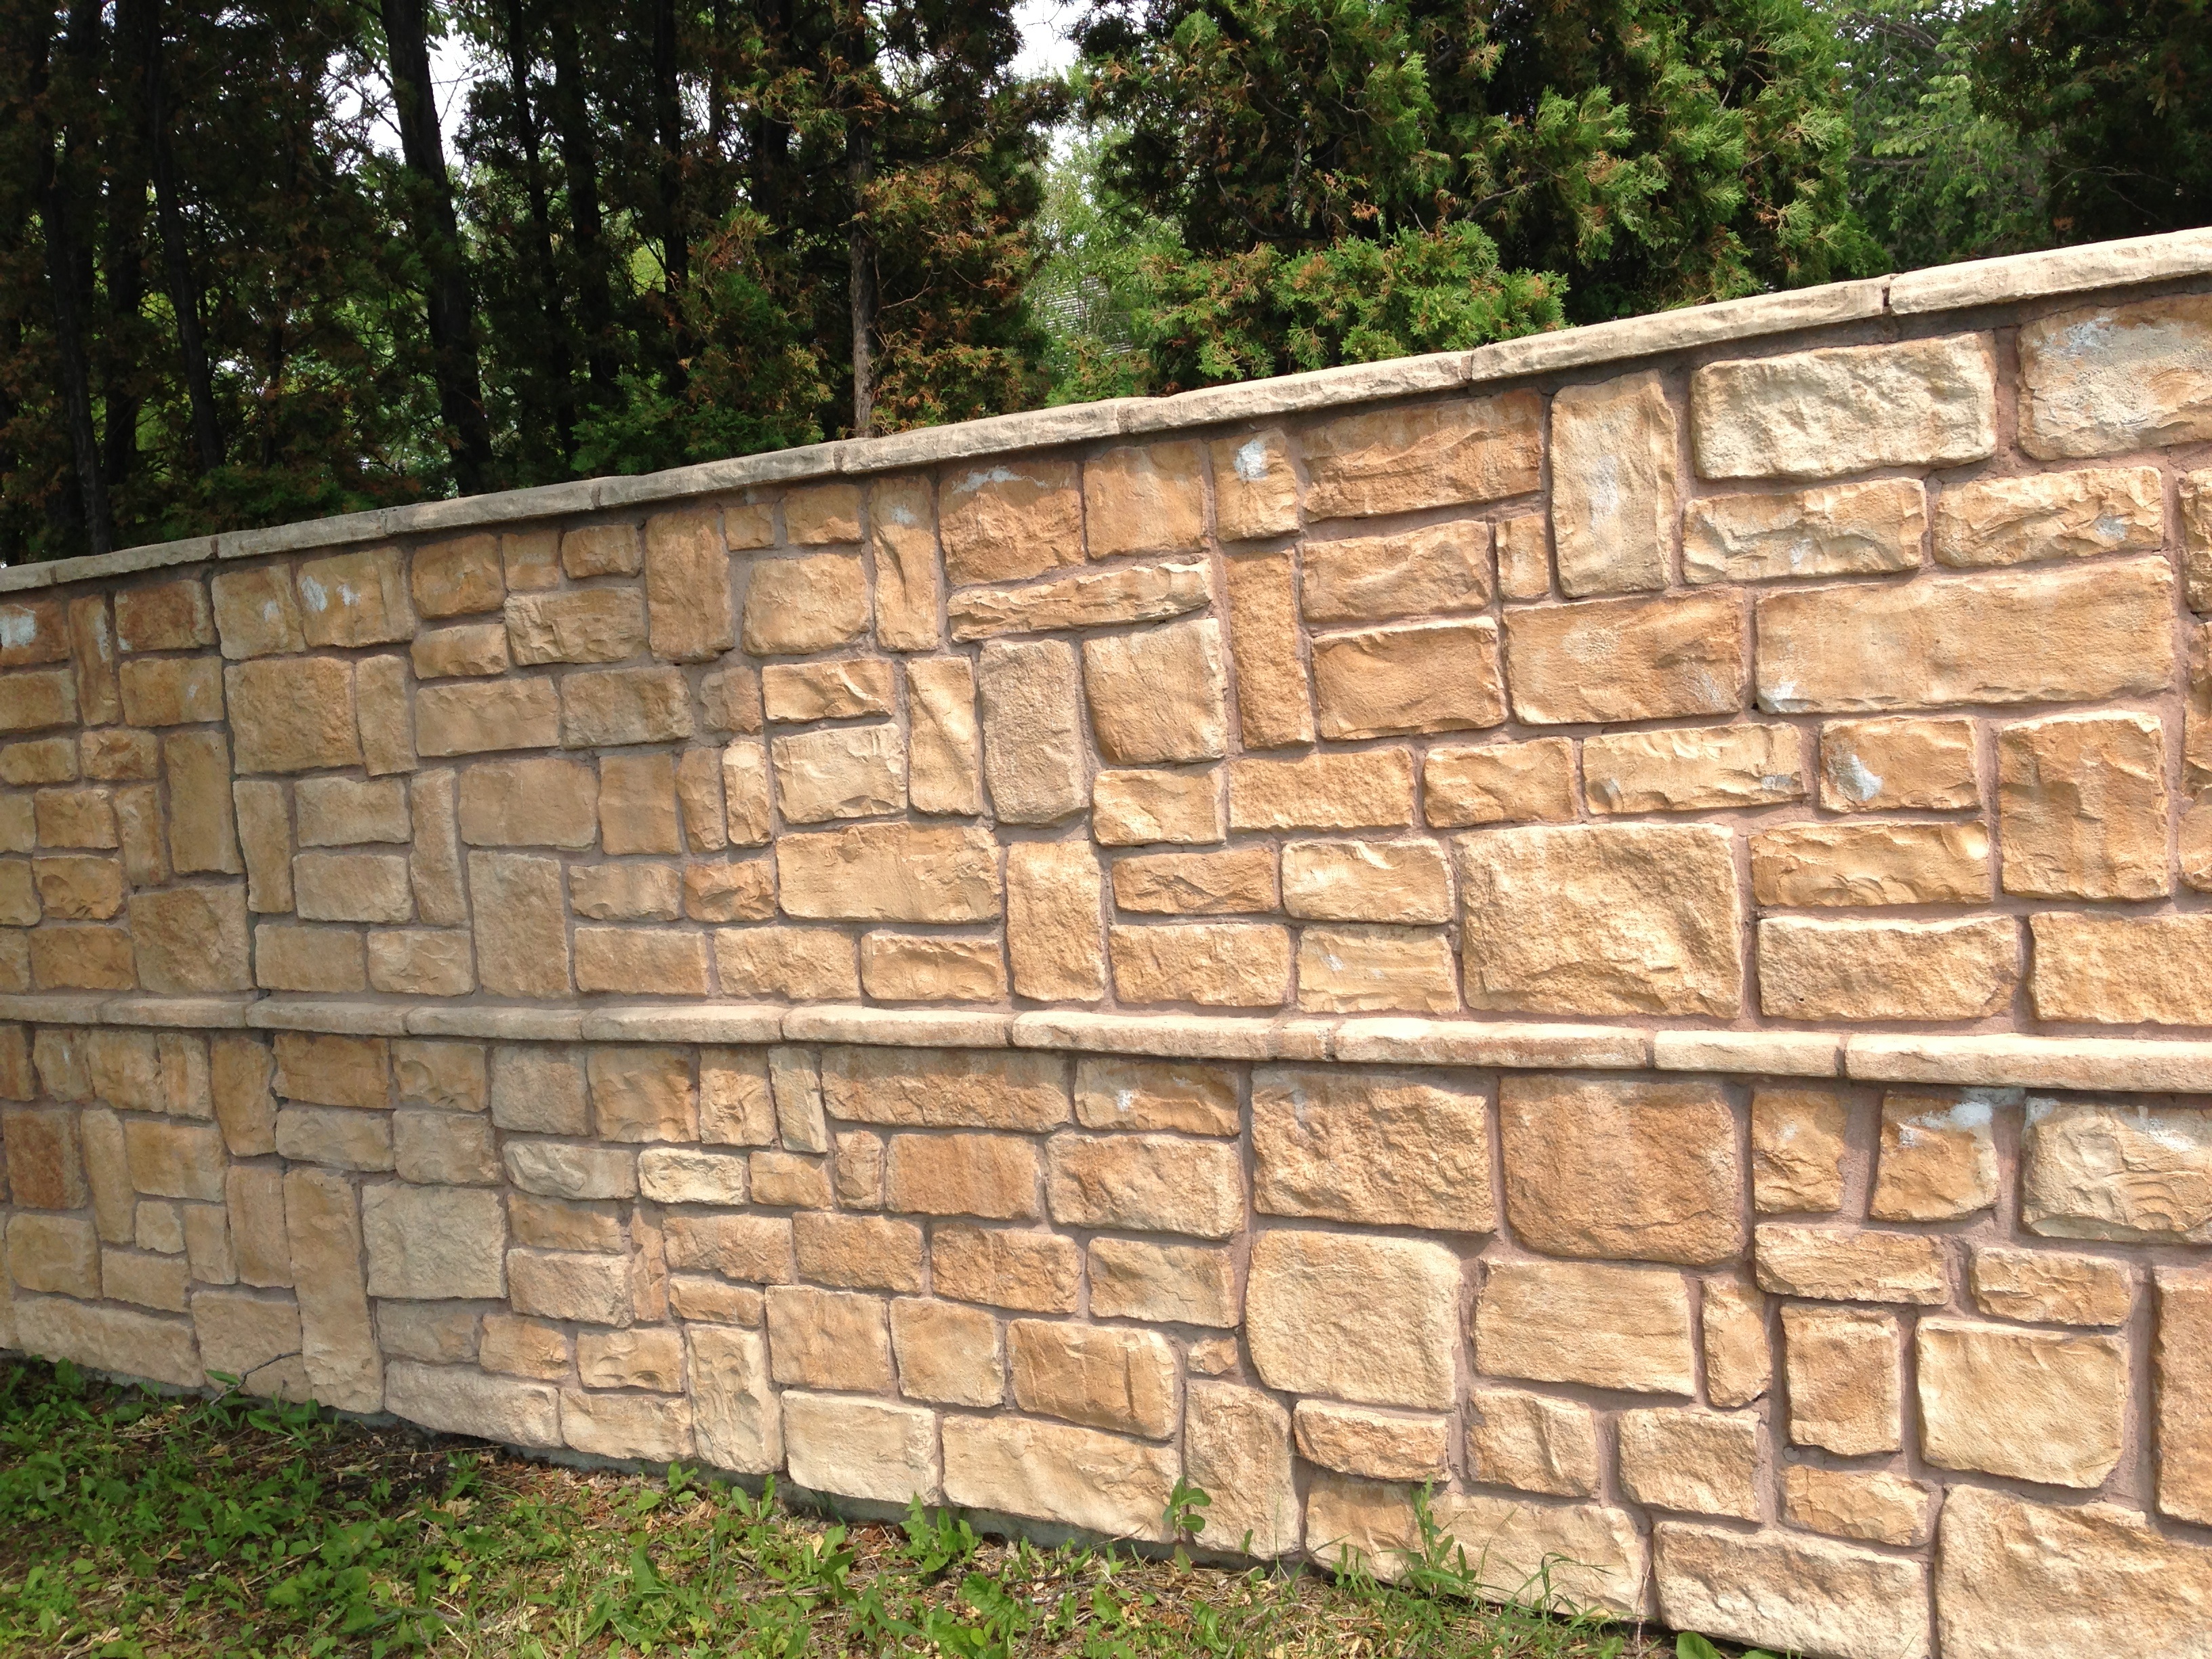
rock, structure, retro, texture, wall, stone, exterior, stone wall, brick, material, textured, brickwork, masonry, solid, stonewall, outdoor structure